Presidio mutiny

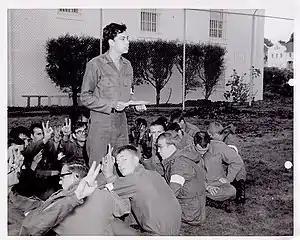
The Presidio 27 sit-down protest on October 14, 1968. Private Walter Pawlowski is reading their demands.

The Presidio mutiny was a sit-down protest carried out by 27 prisoners at the Presidio stockade in San Francisco, California on October 14, 1968. It was one of the earliest instances of significant internal military resistance to the Vietnam War. The stiff sentences given out at courts martial for the participants (known as the Presidio 27) drew international attention to the extent of sentiment against the war within the U.S. military, and the mutiny became "[p]erhaps the single best known event of the domestic GI movement".